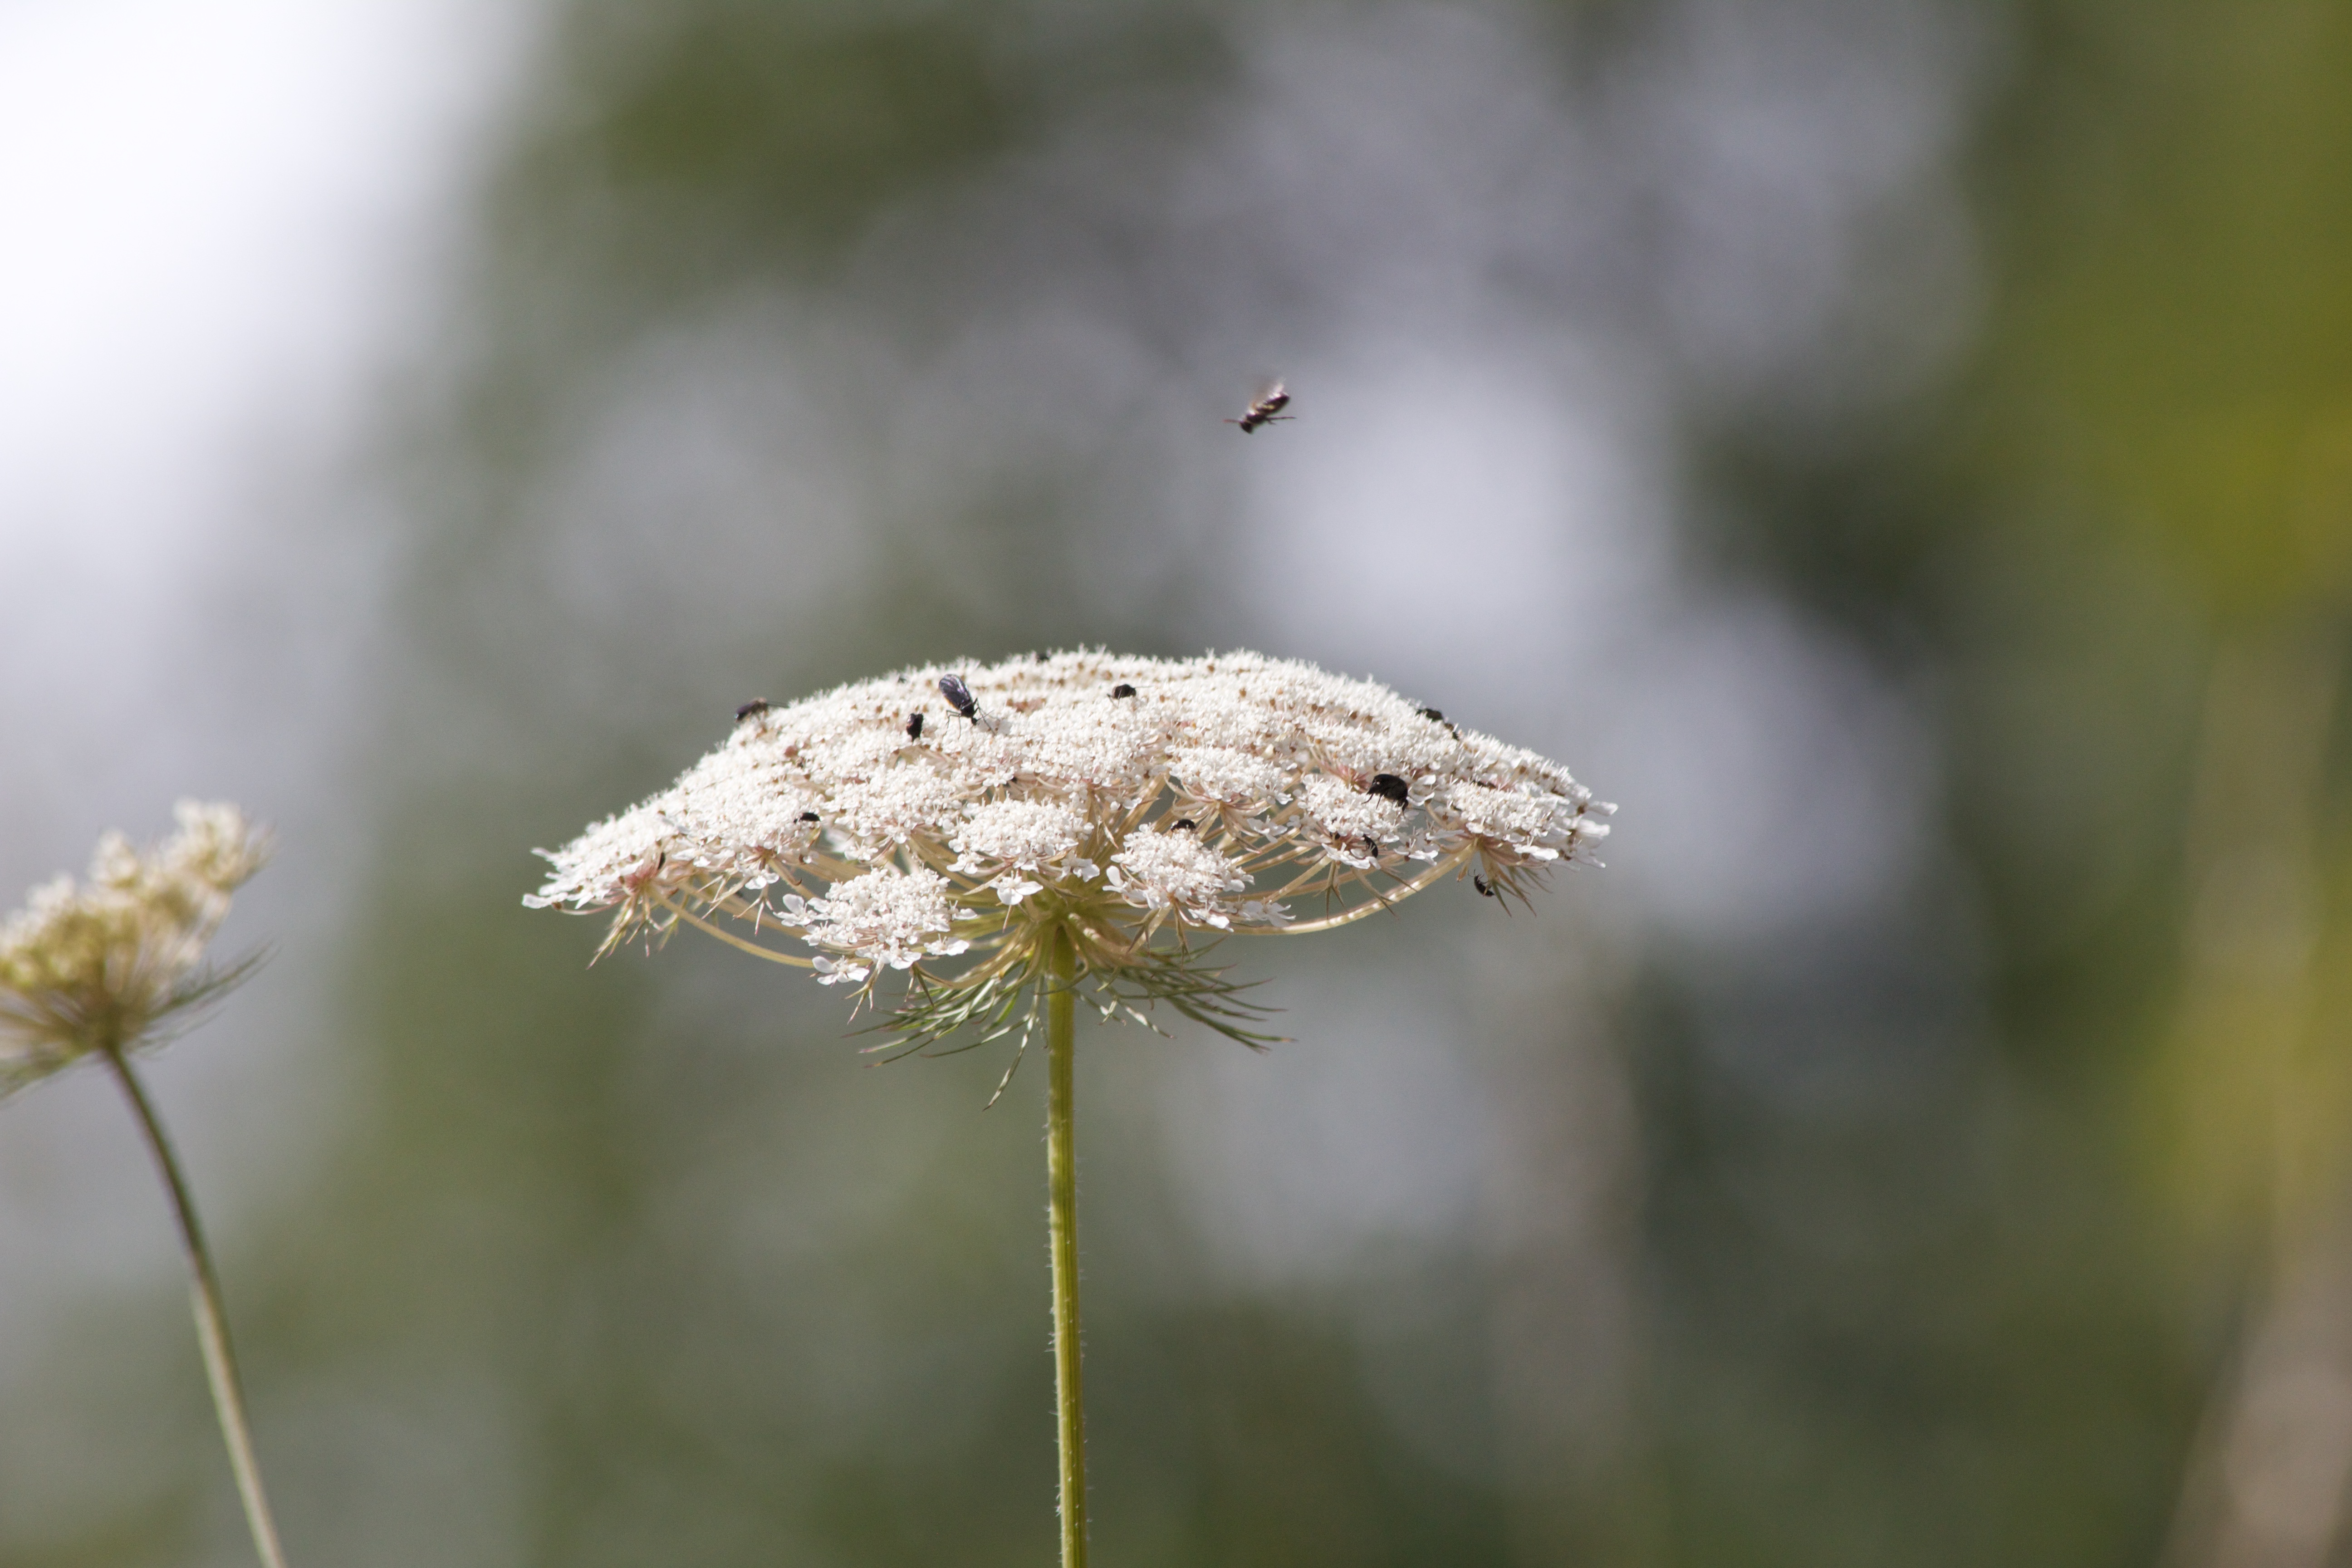
nature, grass, branch, plant, white, photography, leaf, flower, wildlife, pollen, green, insect, autumn, botany, close, flora, fauna, invertebrate, wildflower, close up, macro photography, sheep gift, grass family, plant stem